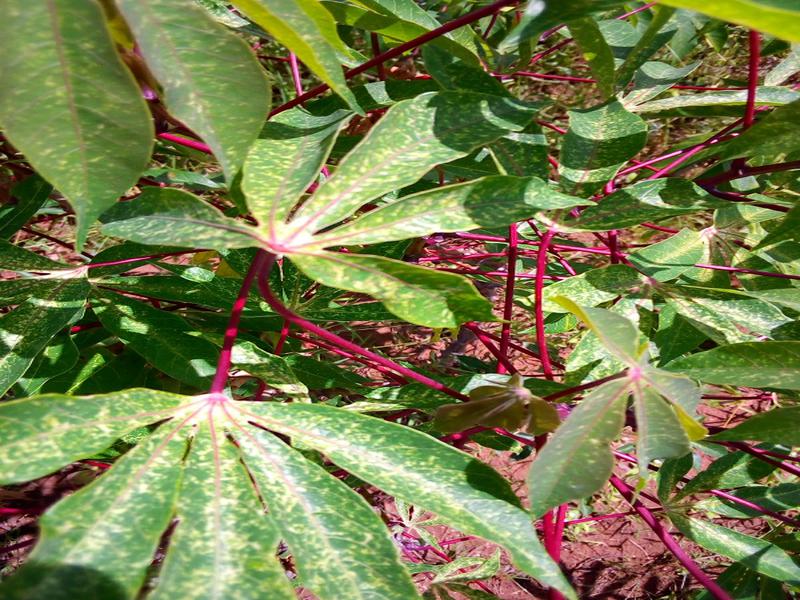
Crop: cassava
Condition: green_mottle